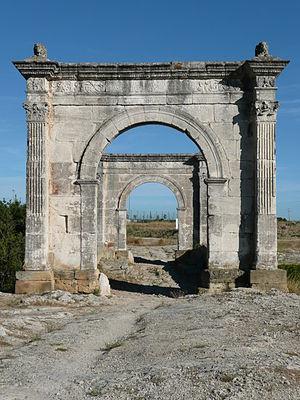
Pont Flavien, un pont romain à Saint-Chamas (France)